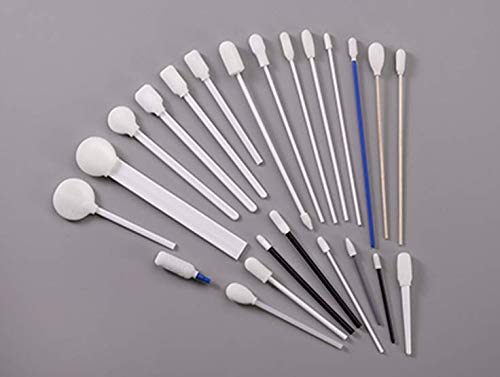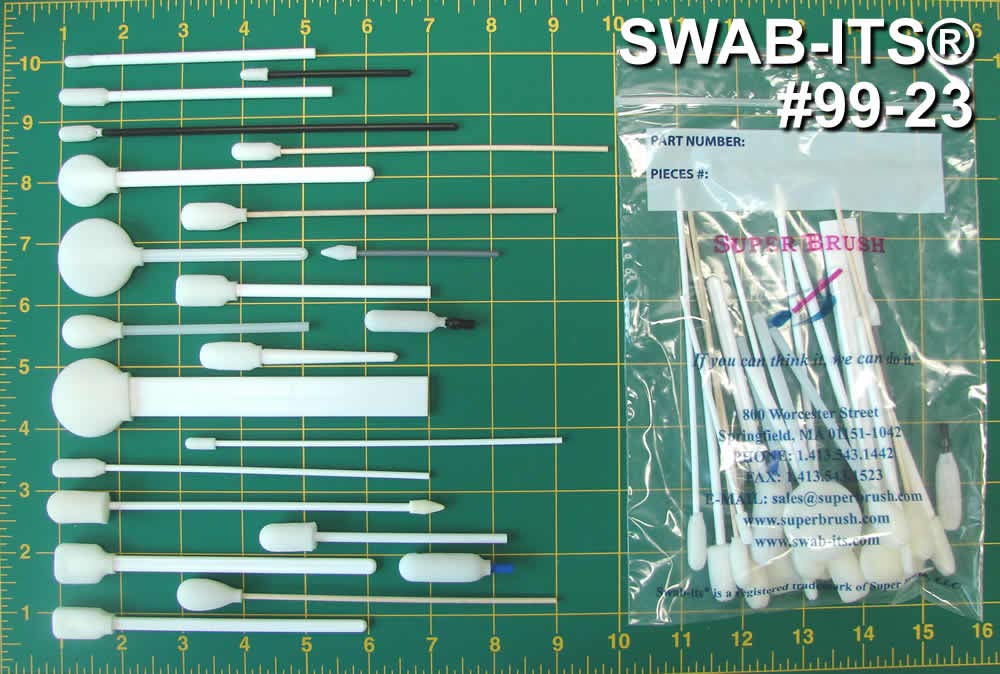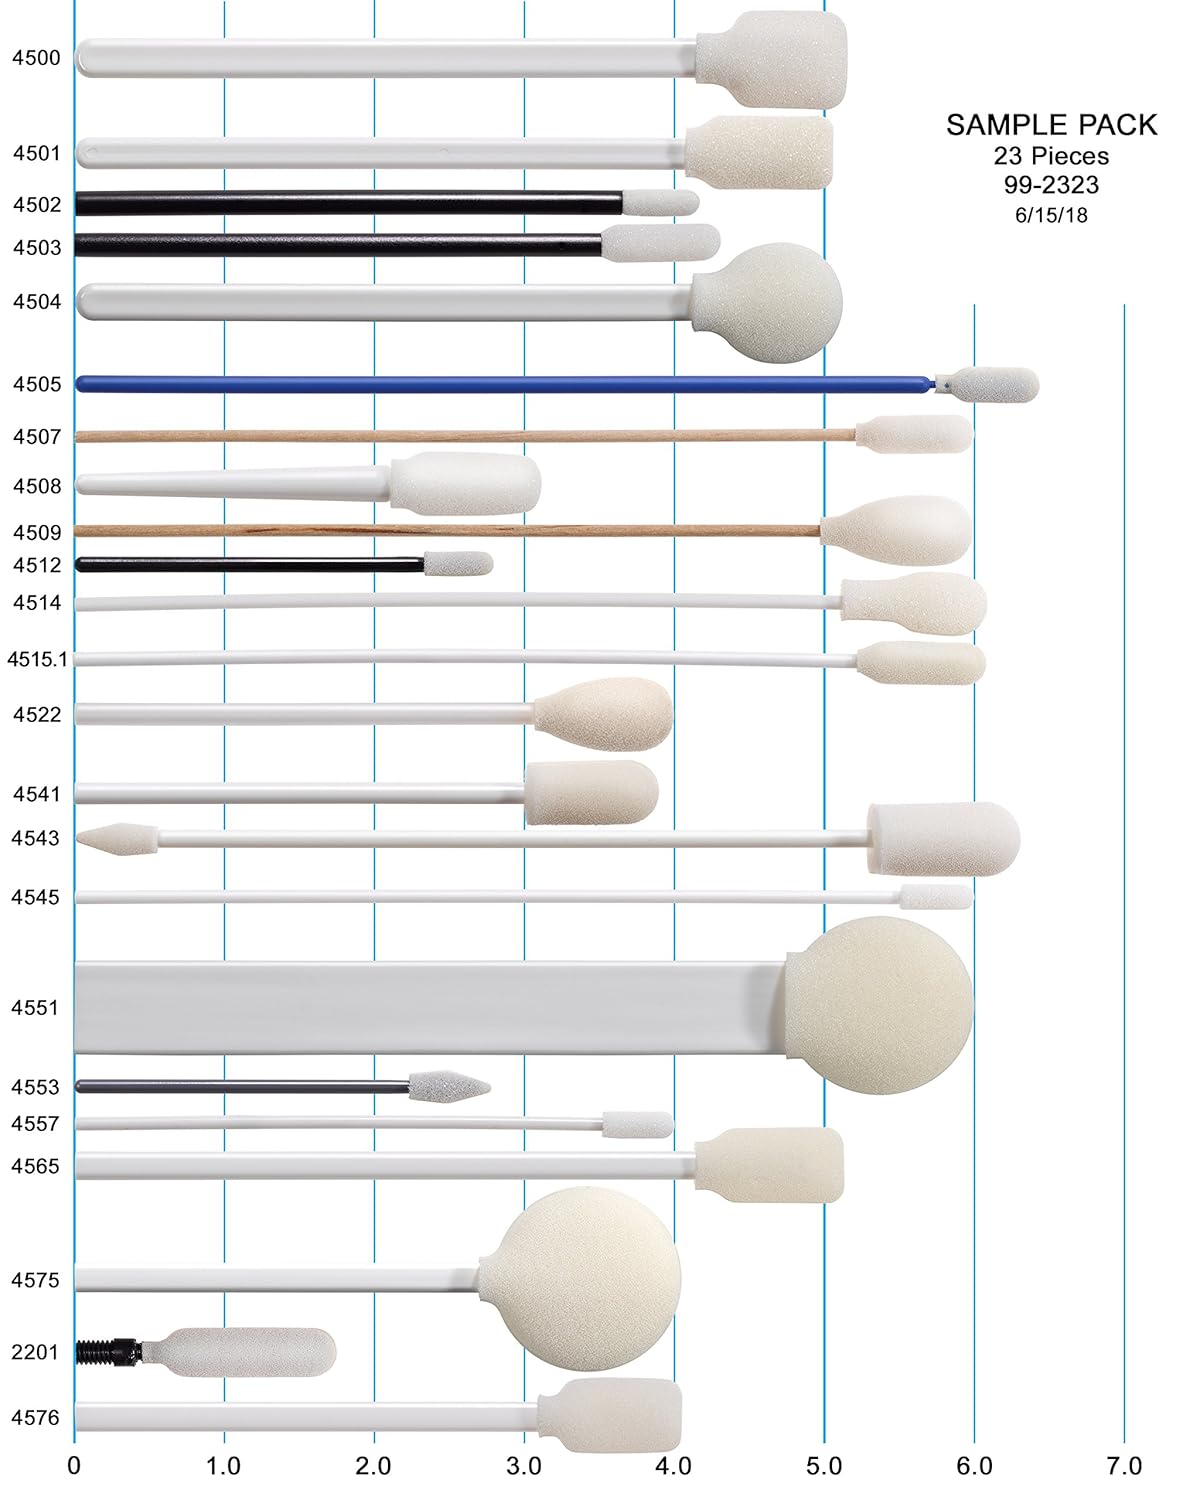
Mixed Bag of Best Selling Foam Swabs by Swab-its - All Shapes and Sizes Included - Made in The USA
Category: Industrial & Scientific
Swab-its is Made in the USA - This includes all of our best selling foam swabs and is a great kit to see a wide range of our offerings a low cost. Bag includes a mix of 20+ of our most popular swabs: Includes Some of the Following Foam Swabs Bore-tips 71-4500 - 5" Square Head Foam Swab 71-4501 - 5" Large Rectangular Foam Swab 71-4502 - 4.25" Small Flexor Foam Swab 71-4503 - 4.50" Small Flexor Foam Swab 71-4504 - 5" Small Circular Foam Swab 71-4505 - 6" Flexible Cleaning Foam Swab 71-4507 - 6" Swabstick With Wooden Handle 71-4508 - 3" Keyboard Foam Swab 71-4512 - 3" Mini Tip Foam Swab 71-4522 - 4" Tear Drop Foam Swab 71-4543 - 6" Double Ended Foam Swab - Bulb Tip and Spear Tip 71-4551 - 6" Flat Handle with 1.2" Diameter Mitt Foam Swab 71-4553 - 2.78" Small Spear Tip Foam Swab Kit inlcudes many more foam swabs!
Features: Swab-its introduction kit featuring our best selling foam swabs | Includes all shapes and sizes | Washable and reusable foam swabs | Swab-its is Made in the USA